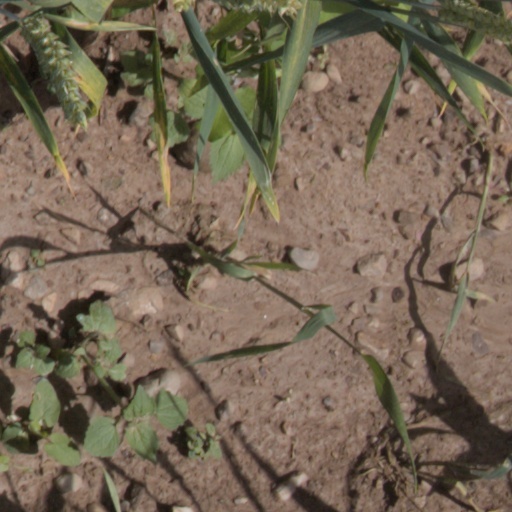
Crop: wheat